Florence Wolf Gotthold

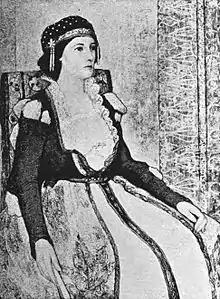
"A Venetian Lady", Florence W. Gotthold (b&w reproduction)

Born Florence Wolf in Uhrichsville, Ohio, Gotthold was the daughter of prominent attorney Simon Wolf; with her parents she moved to Washington, D.C. in 1862. Her teachers included R.R. Fritz, Harry Siddons Mowbray, Henry G. Dearth, and Max Weyl. She moved to New York City in 1898; she summered at Cos Cob, Connecticut, and exhibited work at the Yorke Galleries in Washington. She was a member of the Greenwich Society of Artists. In 1878 she married Frederick Gotthold. From the mid-1890s to the mid-1920s she showed work at the National Academy of Design, the Pennsylvania Academy of the Fine Arts, and the Art Institute of Chicago. She kept a studio in New York City until at least 1925; she died at her summer home, in Wilton, Connecticut.